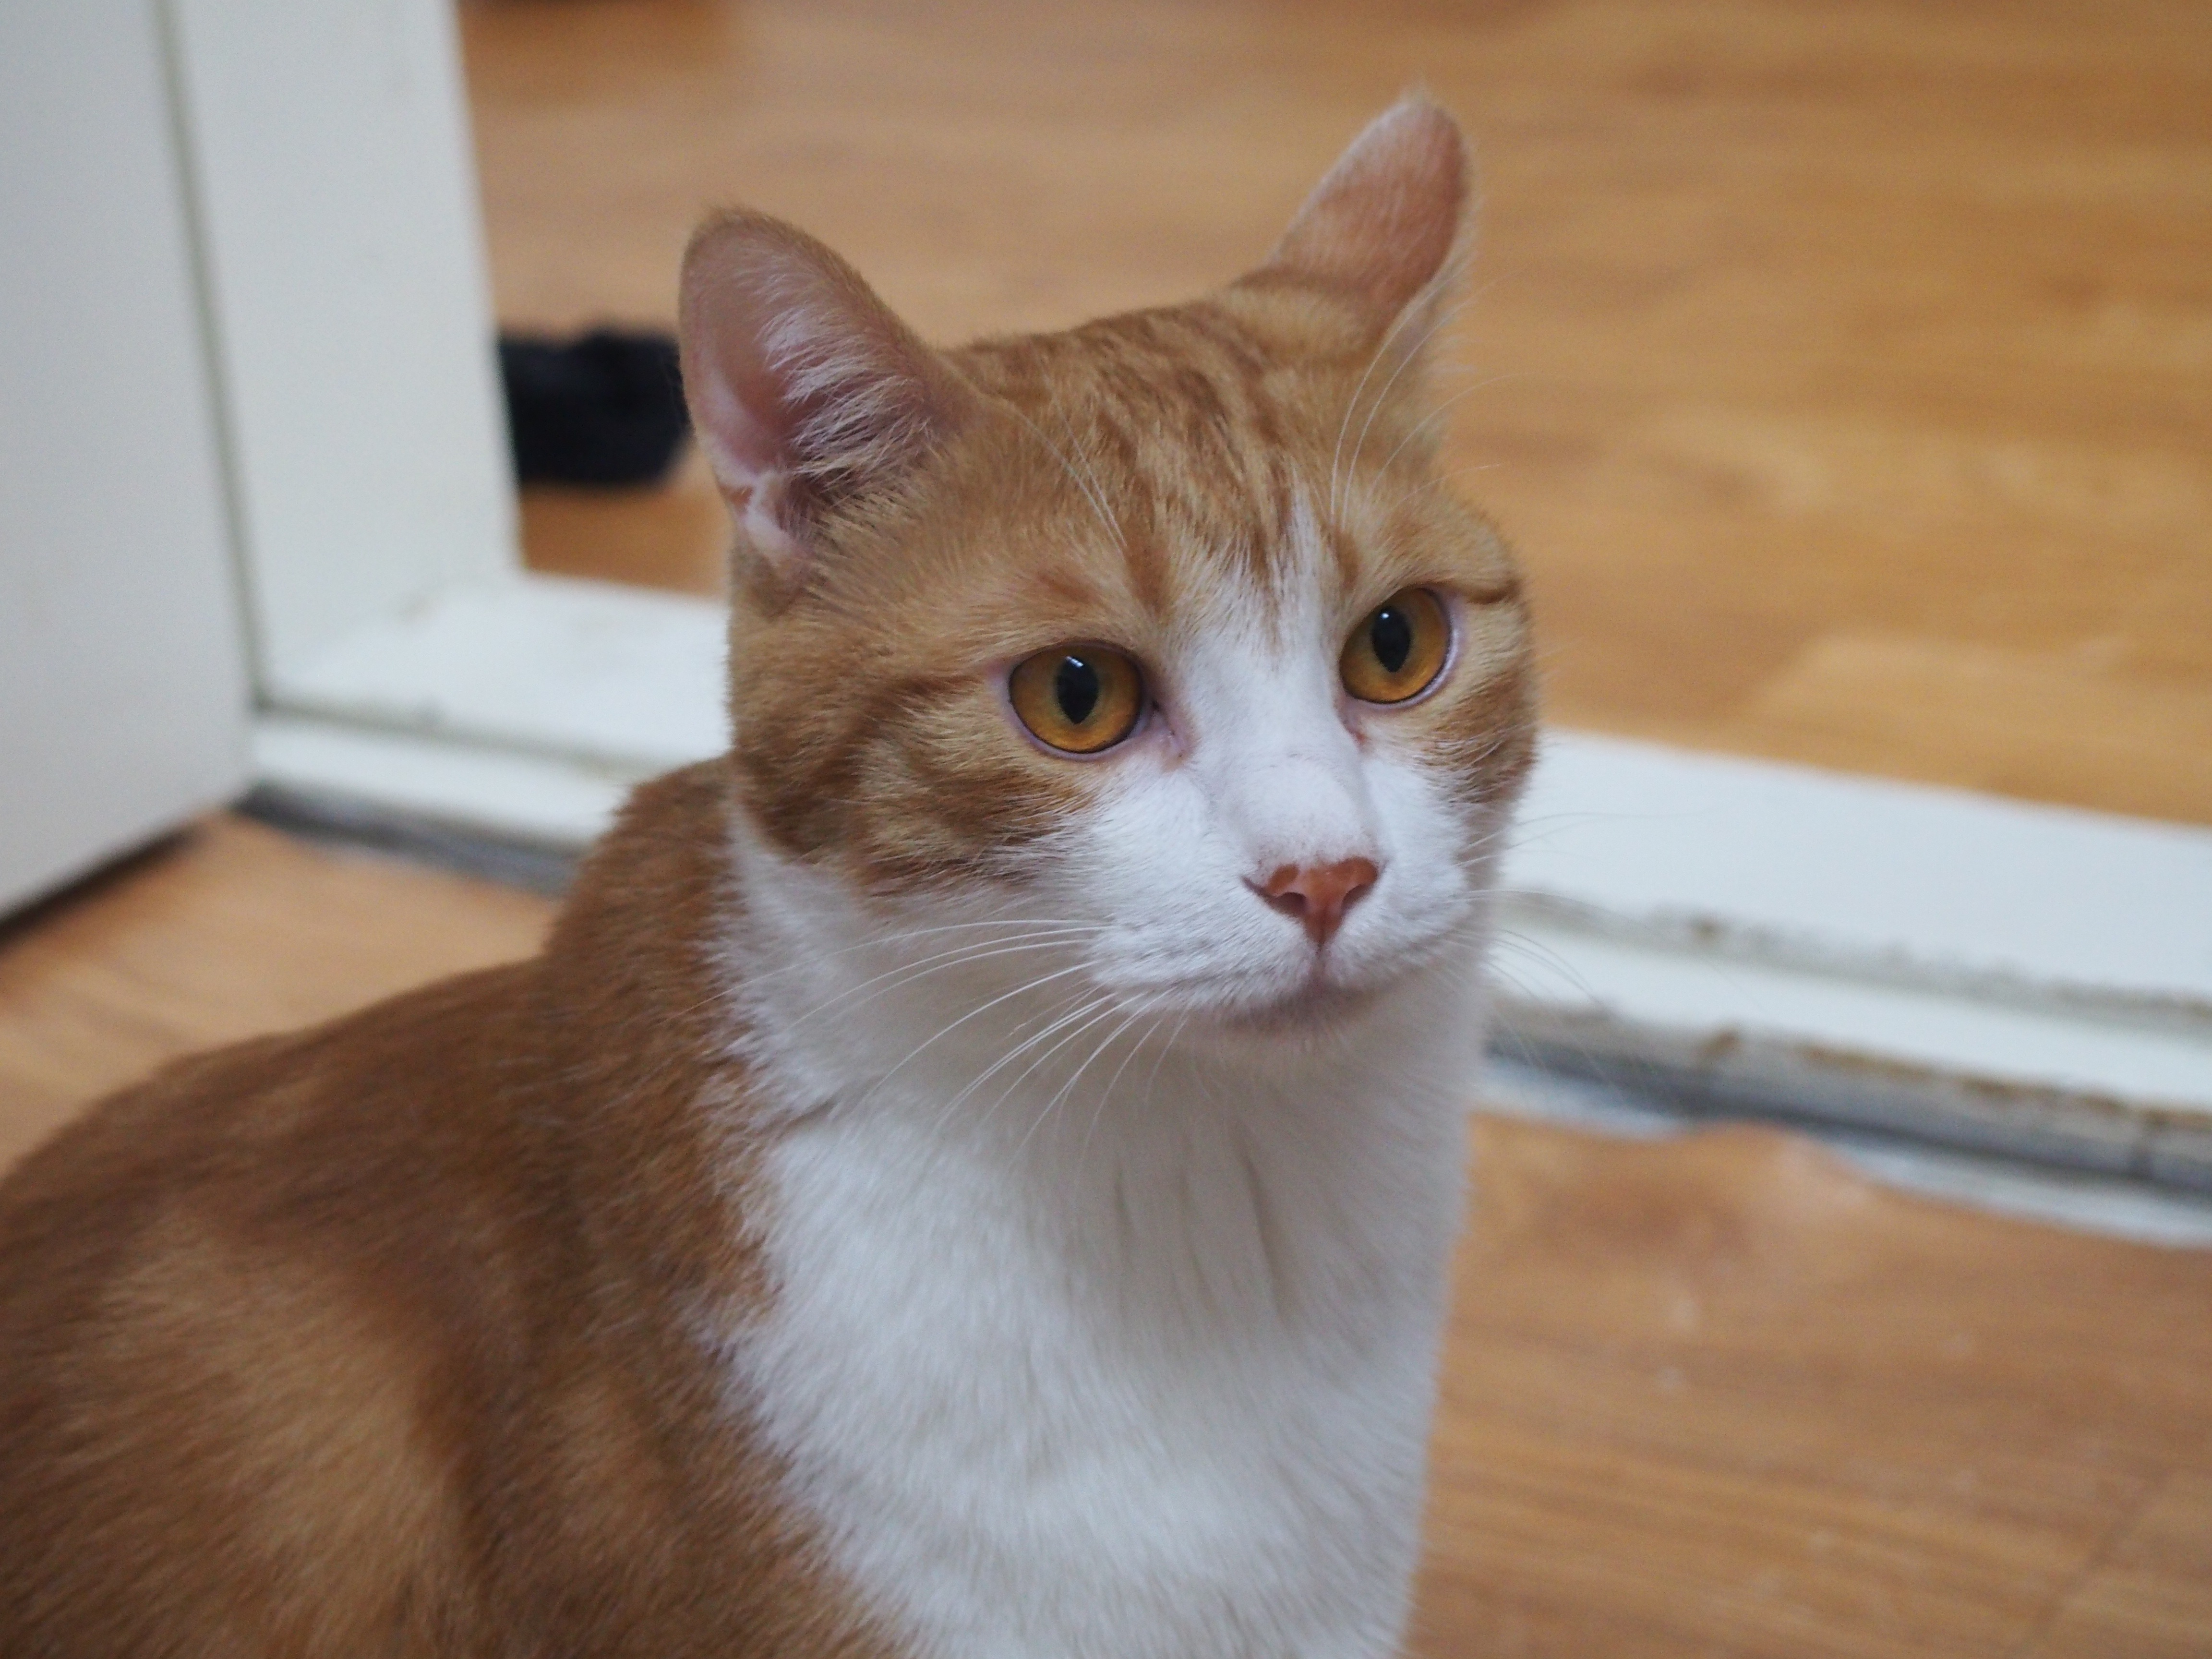
animal, pet, cat, mammal, snowshoe, nose, whiskers, vertebrate, ginger, singapura, yellow cat, european shorthair, burmilla, three ho, small to medium sized cats, cat like mammal, carnivoran, domestic short haired cat, tonkinese, khao manee